Abenicio Salazar Historic District

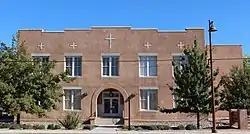
Our Lady of Sorrows High School

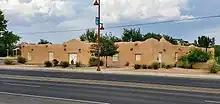
Our Lady of Sorrows Convent, 2022

The Abenicio Salazar Historic District, on Camino del Pueblo (former routing of U.S. Route 85) in Bernalillo, New Mexico, was listed on the National Register of Historic Places in 1980. The listing included 13 contributing buildings on .